Miu Miu

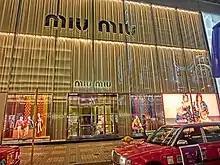
Miu Miu store in Hong Kong

There are Miu Miu boutiques located on a global scale. Architect Roberto Baciocchi developed the blueprint for an early series of stores, which was first applied to the Milan store in 2006. He also created the interiors for Miu Miu stores in Paris, Hong Kong, Florence, London, New York and Taipei.